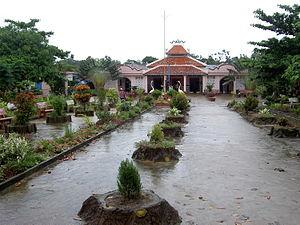
Le temple Nguyen Trung Truc, Phu Quoc
Phú Quốc ou Koh Tral / Koh Trol est la plus grande île du Viêt Nam faisant partie d'un archipel composé de 22 îles, situé à l'extrême sud-ouest du pays et dépendant de la province de Kiên Giang. Phú Quốc est trois fois plus éloignée des côtes vietnamiennes que de celles du Cambodge, distantes seulement d'une douzaine de kilomètres.